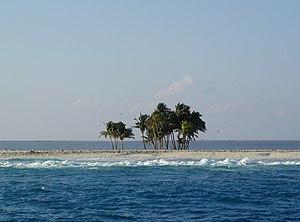
Une palmeraie à Clipperton dans l’océan Pacifique
La géographie de l'Union européenne prend en compte plusieurs éléments : dans un premier temps la géographie physique de celle-ci qui évolue au travers de ses élargissements ; et sa géographie humaine, c'est-à-dire l'organisation de son espace, de sa richesse, qui, comme la géographie physique, est soumise aux évolutions liées à ses élargissements. La géographie de l'Union prend aussi en compte les régions d'outre-mer de l'Union européenne, ainsi que, dans une moindre mesure, les territoires dépendant de l'Union sans en faire partie.
L’île Clipperton, aussi appelée île de Clipperton ou simplement Clipperton, anciennement dénommée île de la Passion, est une possession française composée d'un unique atoll situé dans l'Est de l'océan Pacifique nord, à 1 081 kilomètres au sud-ouest de l'État mexicain du Michoacán, à 2 500 kilomètres au nord-ouest des Îles Galápagos, à 5 408 kilomètres à l'est-nord-est de Papeete et à 10 666 kilomètres à l'ouest-sud-ouest de Paris. Son lagon est le seul d'eau douce au monde. L'île Clipperton est aussi la seule possession française du Pacifique nord. Cette île est le quatrième territoire français du Pacifique et le cinquième de l'Outre-mer français par son extension maritime. Bien que l’île soit un territoire français, elle ne possède aucun statut au sein de l’Union européenne.
Les territoires associés à l'Union européenne sont des territoires spéciaux qui, pour des raisons historiques, géographiques ou politiques, jouissent d'un statut spécial au regard du droit de l'Union européenne.